The Late Hector Kipling

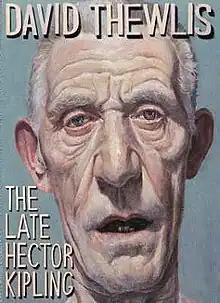
First edition cover

The Late Hector Kipling is a 2007 novel by English actor David Thewlis. The book was released in the UK in hardback on September 7, 2007 and released on paperback July 4, 2008. In the US the book was released November 6, 2007.